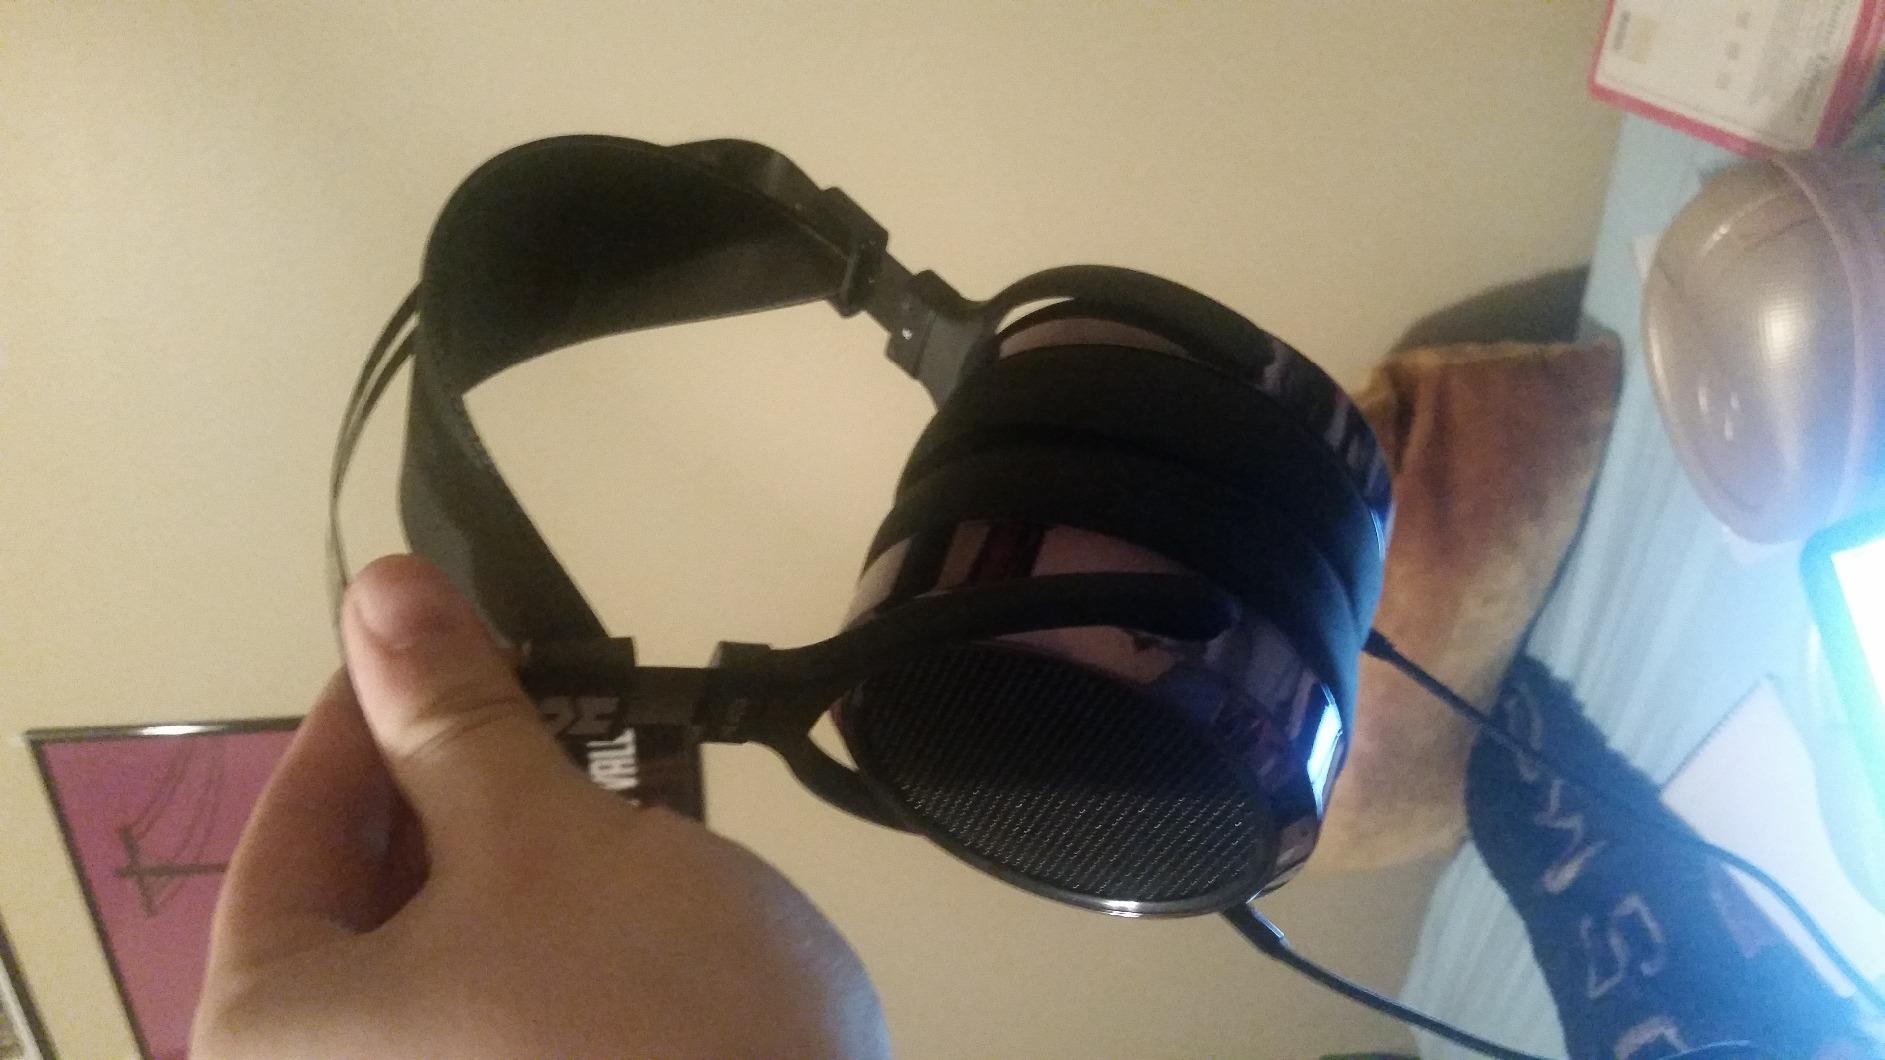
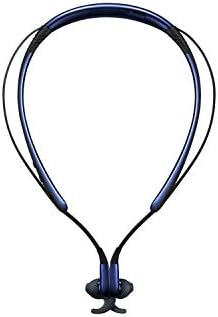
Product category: headphones
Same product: no